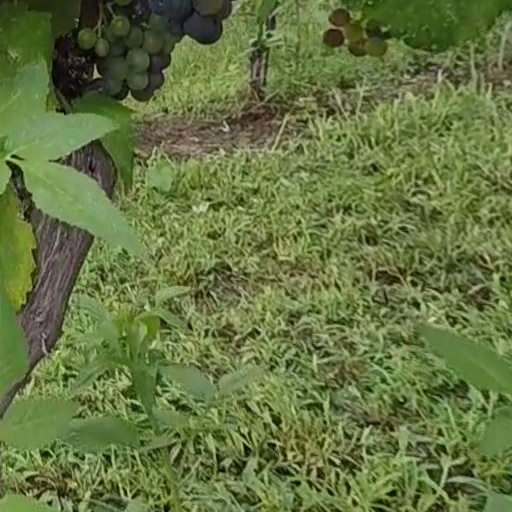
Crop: grape